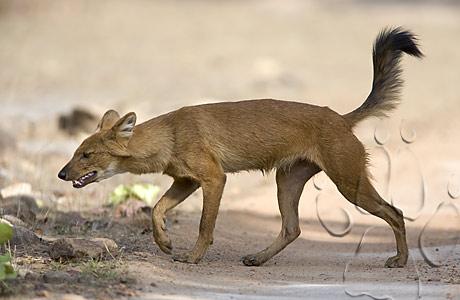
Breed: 209-n000043-dhole